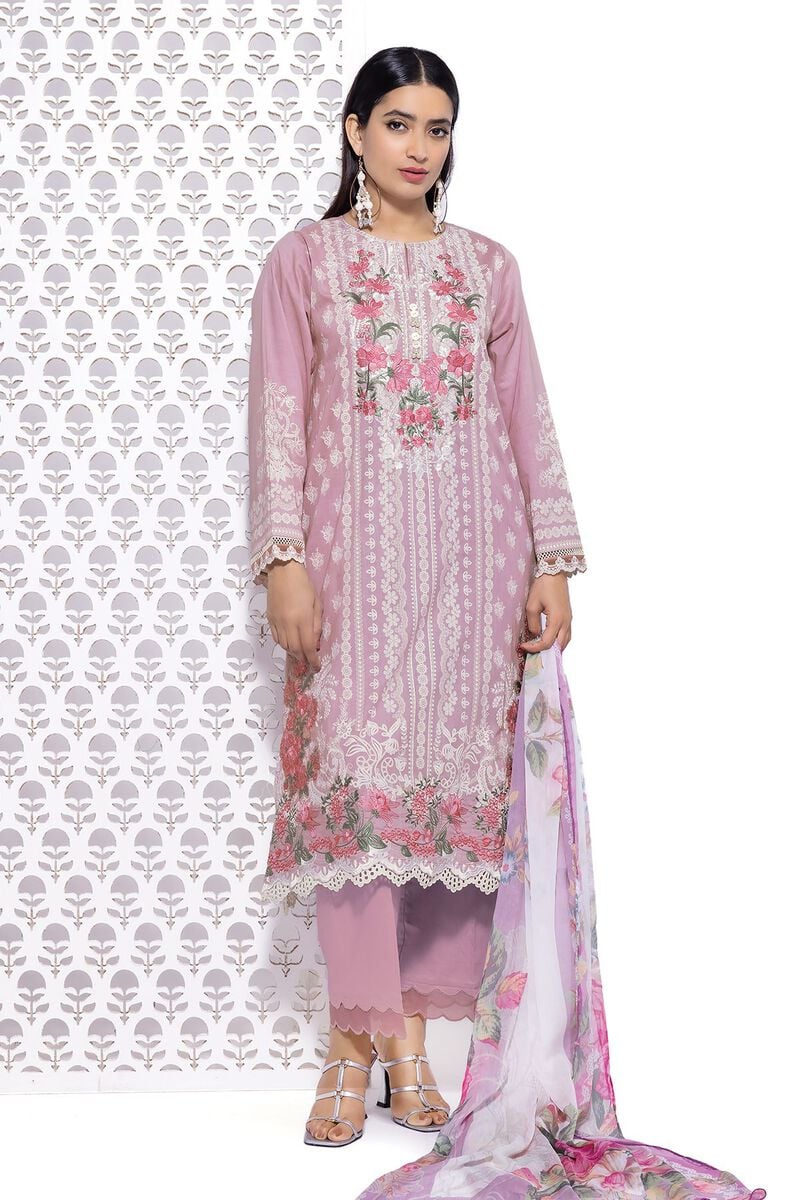
pink embroidered cotton suit